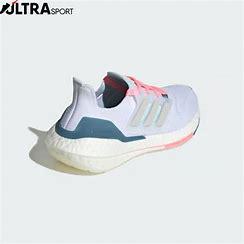
Brand: Adidas
Model: Ultraboost 22 Lauf